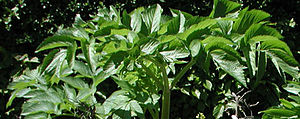
Kvan
Kvanblad
Kvan i juni.
Kvan er en 120-230 cm høj plante, der i Danmark findes som underarten strandkvan langs kystnære vandløb, strandenge og tangvolde. I middelalderen blev plantens tørrede rødder anset som det bedste middel mod pest.